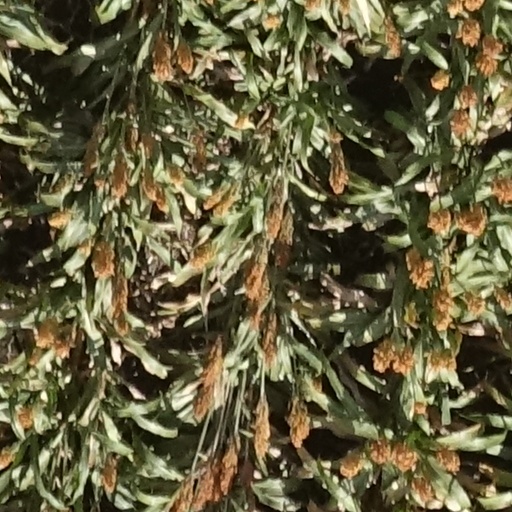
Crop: sorghum